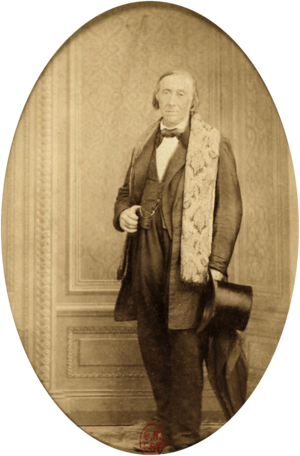
Émile-Joseph-Maurice Chevé.
Émile-Joseph-Maurice Chevé est un professeur de musique, né à Douarnenez le 1ᵉʳ juin 1804 et mort à Paris le 26 août 1864. Il est l’un des fondateurs de la Société chorale Galin-Paris-Chevé.